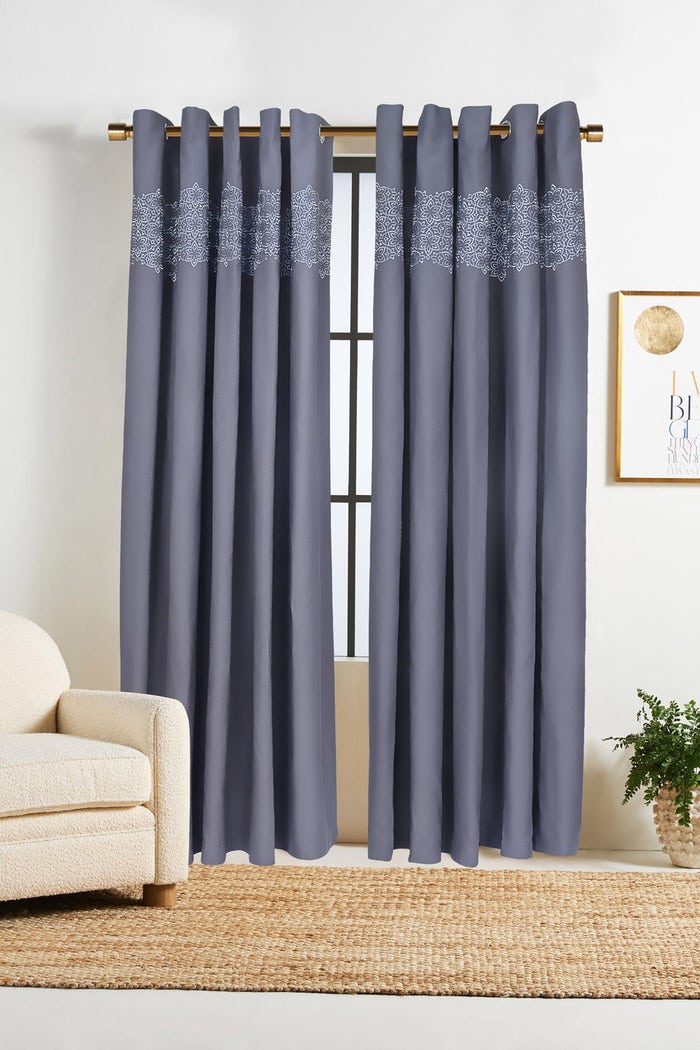
grey double embroidered curtain